Destination X (2012)

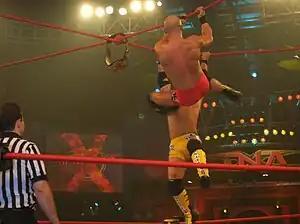
The Ultimate X match which is traditionally featured at Destination X

The second match was a Semifinal match with the advancing Mason Andrews taking on Kid Kash. For a majority portion of the match, Kash, picked apart Andrews, who had just previously competed in a grueling and high endurance match. Kash became frustrated at unsuccessful attempts to get a pinfall over Andrews, who fought back regardless of a heavy beat down, almost succeeding in defeating Kash. At the end, Andrews dodged a knee strike by Kash and rolled Kash up for the victory.